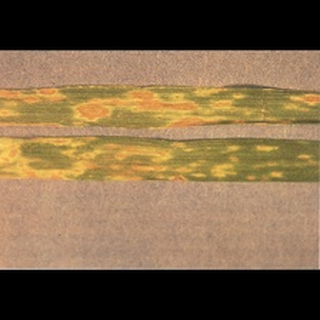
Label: wheat_tan_spot